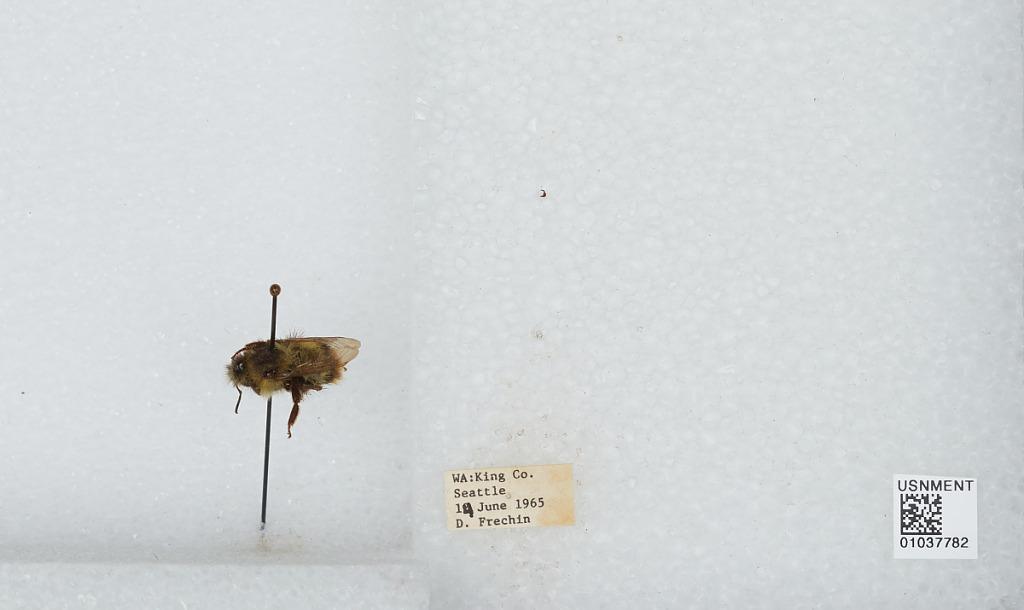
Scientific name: Bombus (Pyrobombus) mixtus Cresson
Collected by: D. Frechin
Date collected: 1965-6-14
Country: United States
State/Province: Washington
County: King
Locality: Seattle
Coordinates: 47.6097, -122.333